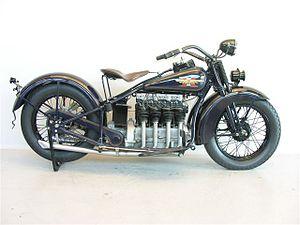
Henderson Motorcycle Company ou Henderson est un ancien fabricant de motos américain, fondé en 1911 à Détroit dans le Michigan, par les frères William et Thomas Henderson, fusionné en Excelsior-Henderson en 1917, en activité jusqu'en 1931. En 1998 les deux frères Henderson sont intronisés au Motorcycle Hall of Fame de Colombus dans l'Ohio.